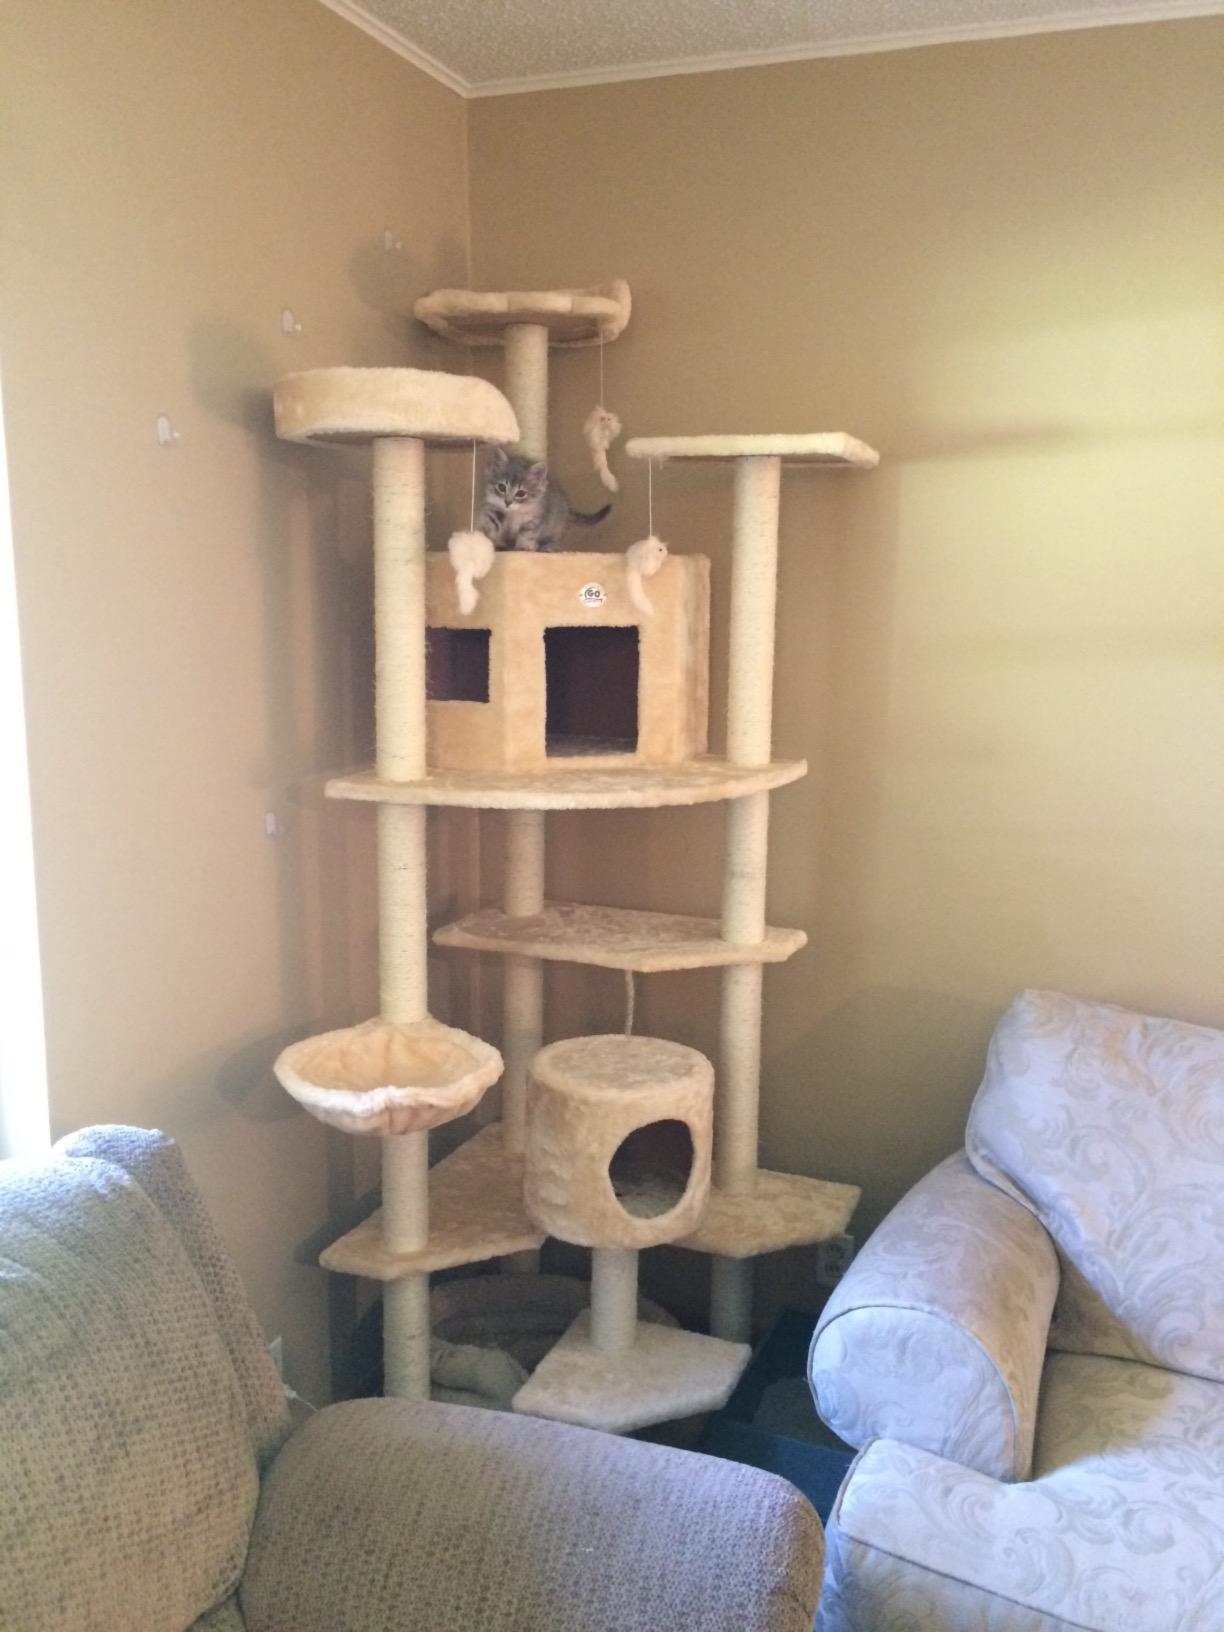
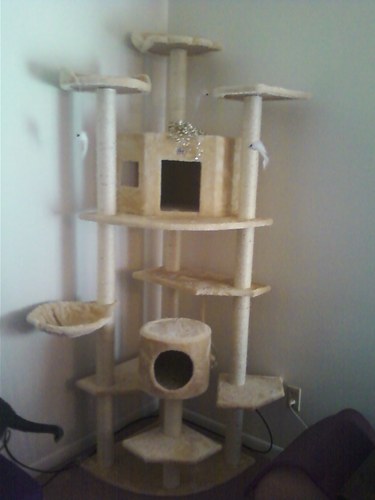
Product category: items_cat tree
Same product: yes